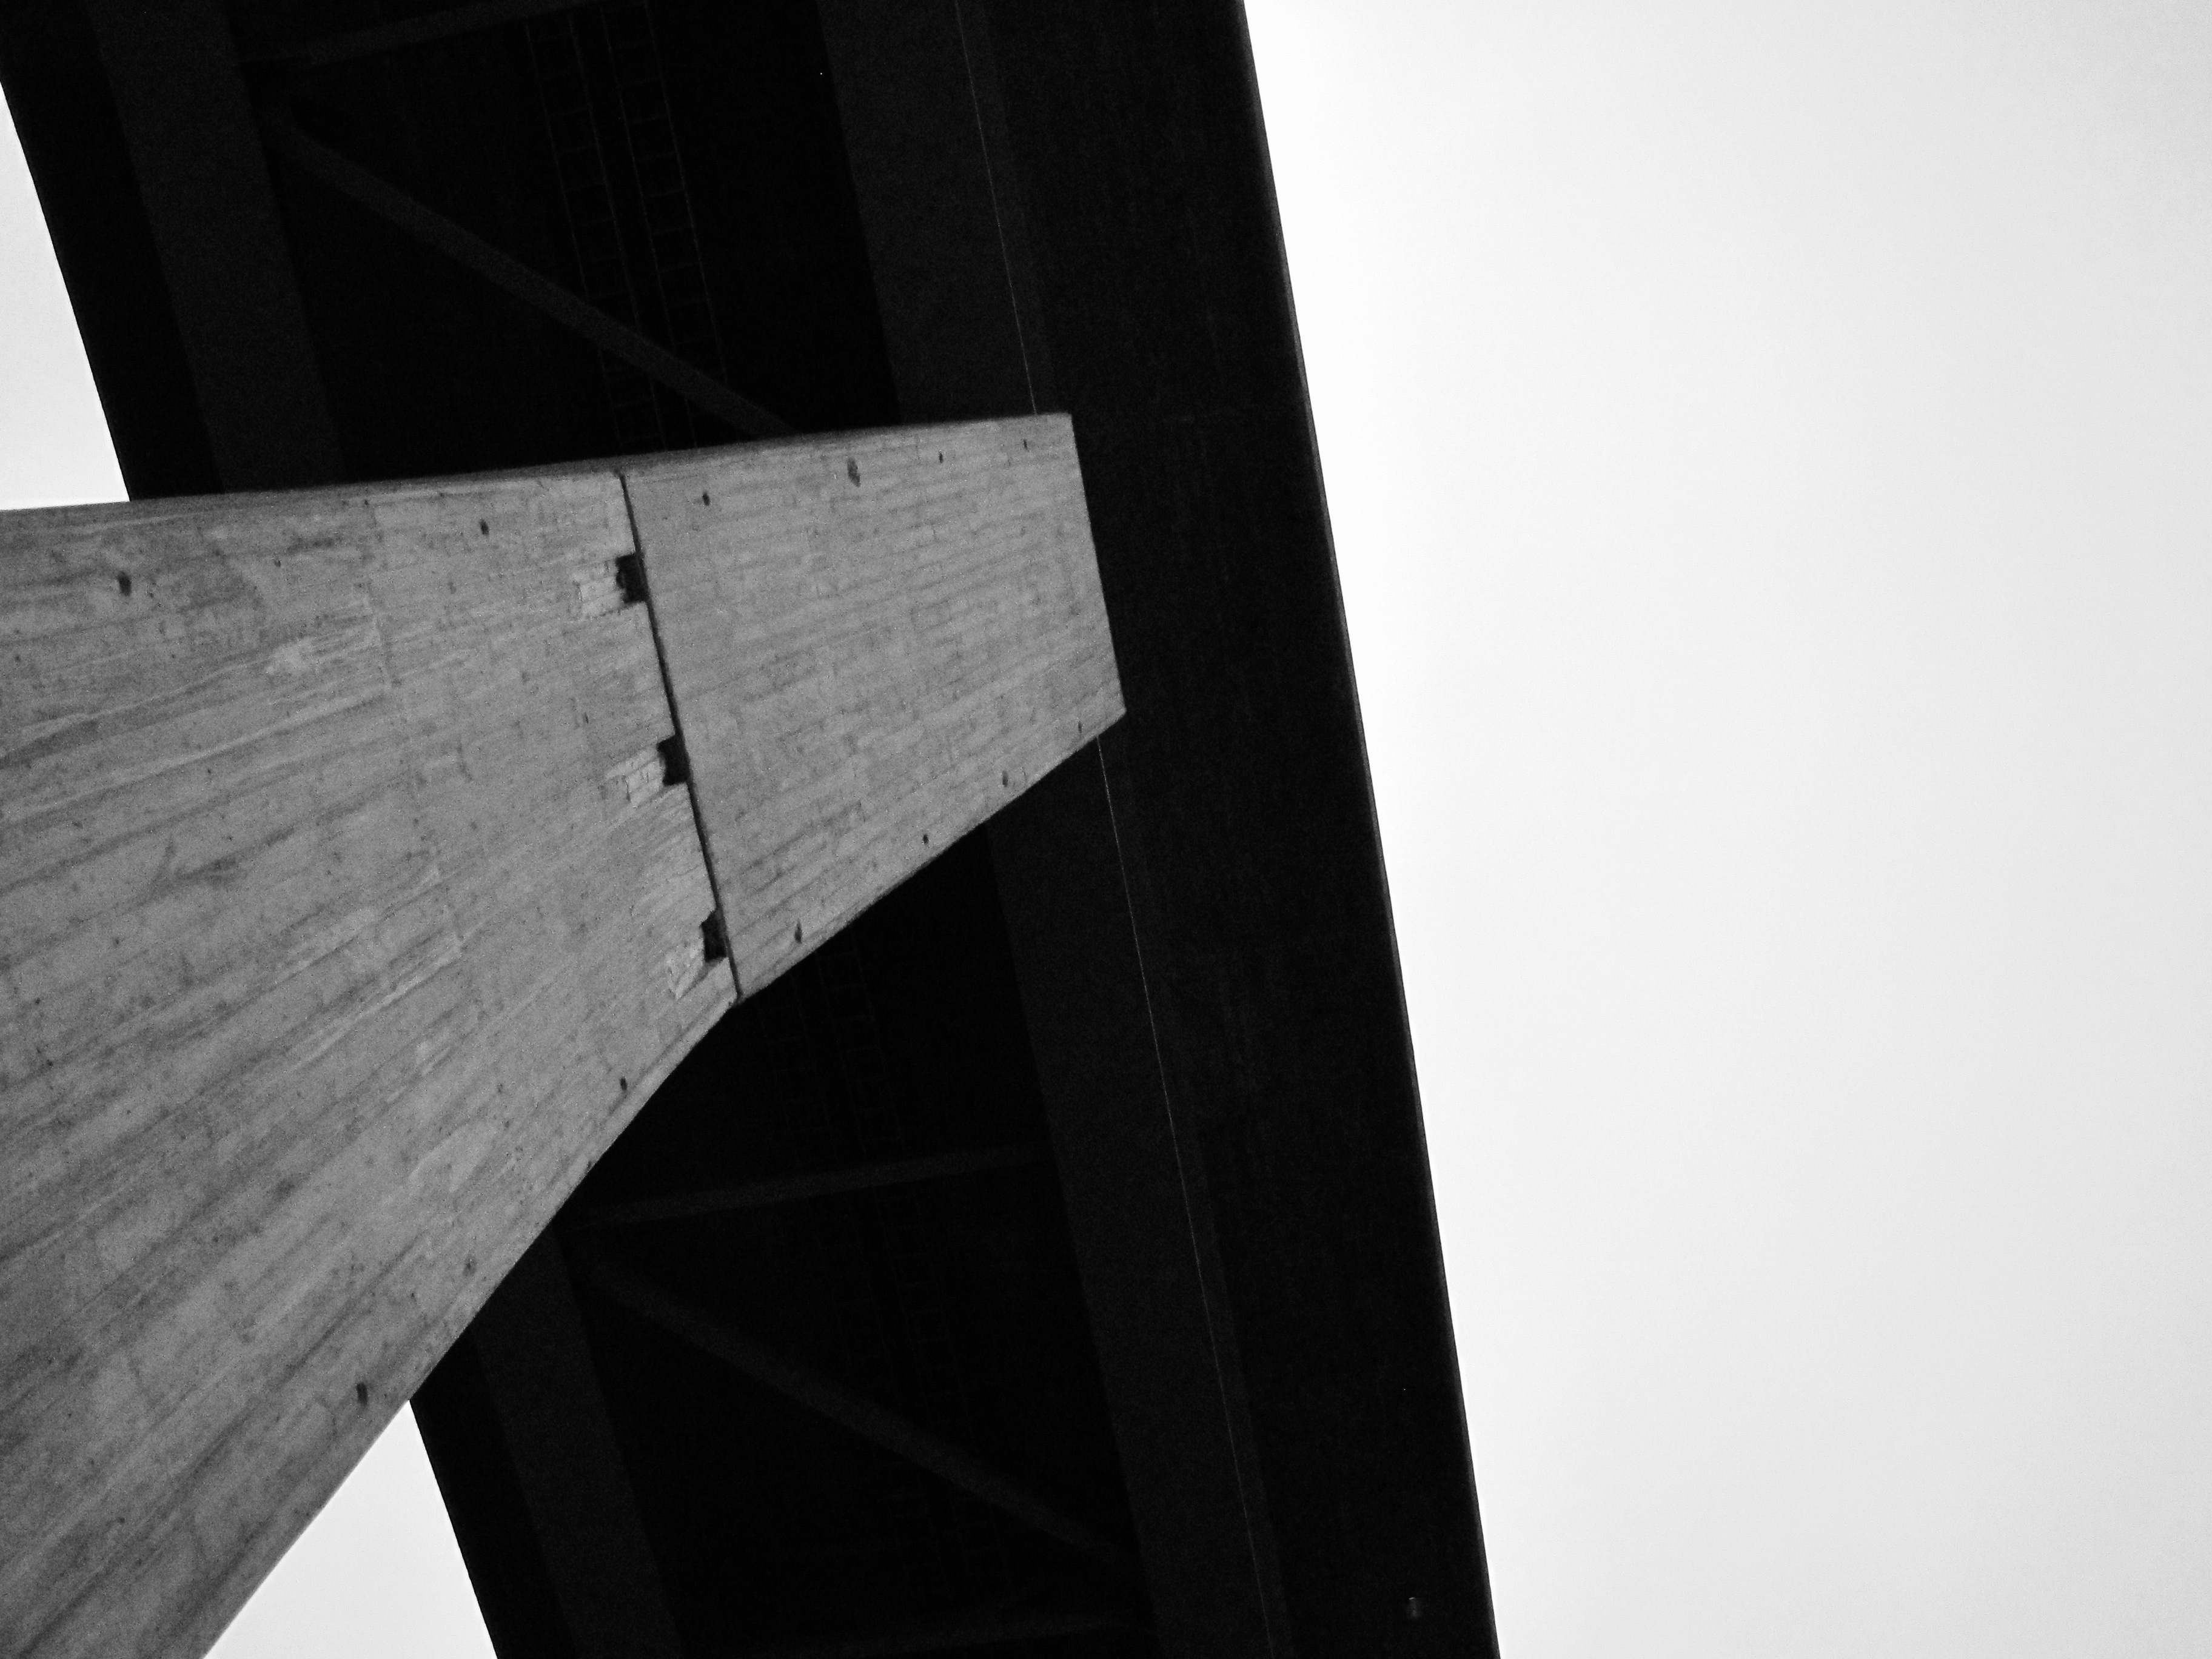
light, black and white, wood, white, line, color, shadow, black, monochrome, brand, design, symmetry, image, shape, monochrome photography